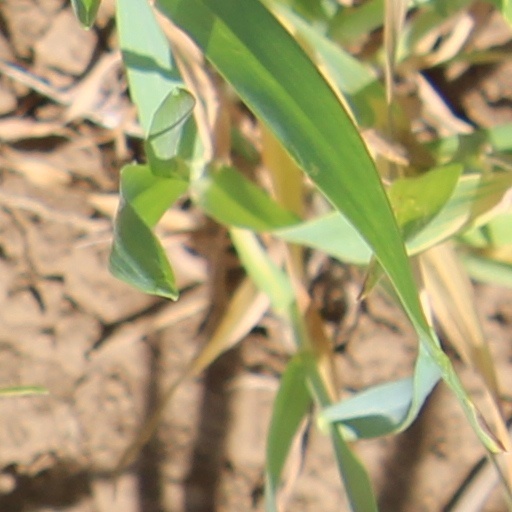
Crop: wheat